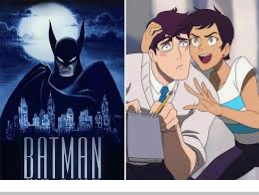
Portrait style: Cartoon Portrait